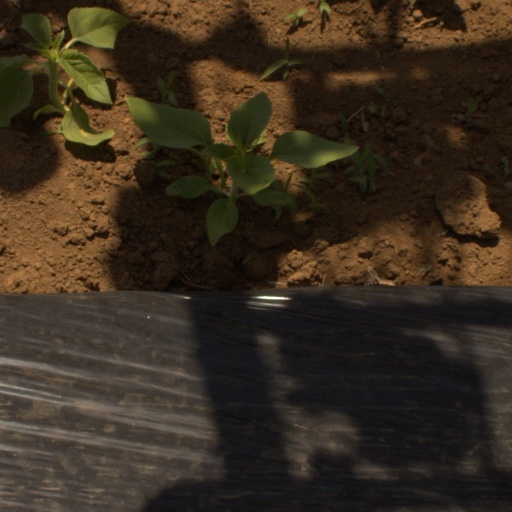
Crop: Jerusalem artichoke